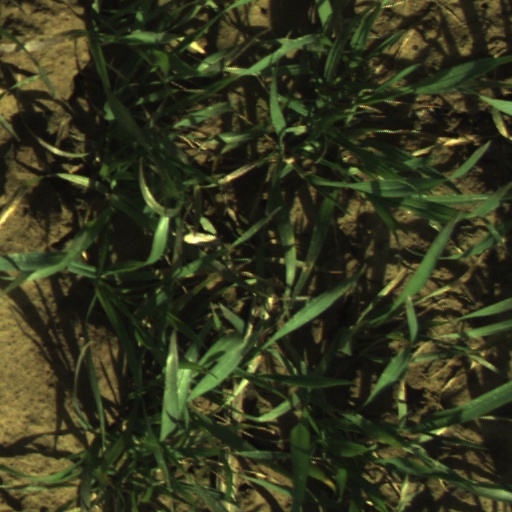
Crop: wheat